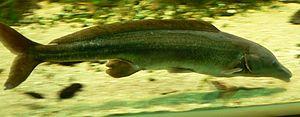
Mormyrus est un genre de poisson de la famille des Mormyridés.
Seth est l'une des plus anciennes divinités égyptiennes. Sa représentation, au museau effilé et aux oreilles dressées mais tronquées, est une composition hybride née de l'imaginaire des Égyptiens des temps prédynastiques. Cette iconographie monstrueuse est peut-être inspirée de l'oryctérope, un termitivore, fouisseur des savanes africaines. Dans le mythe, Seth est le dieu de la confusion, du désordre et de la perturbation, ce que souligne l'écriture hiéroglyphique dans laquelle l'animal séthien sert de déterminatif pour des concepts négatifs.